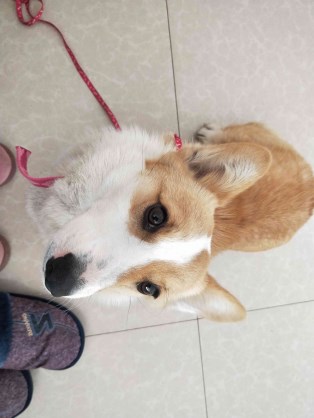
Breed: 2909-n000116-Cardigan